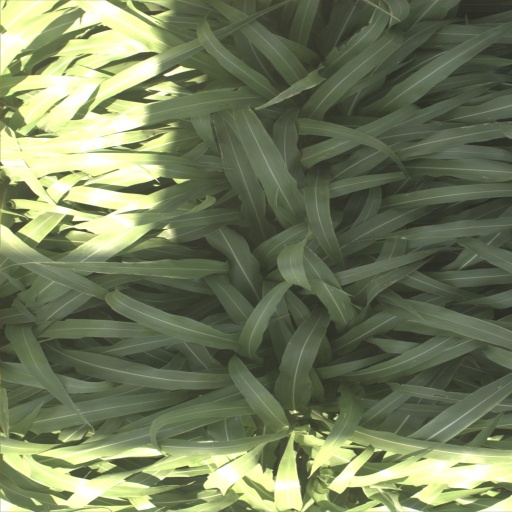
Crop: sorghum